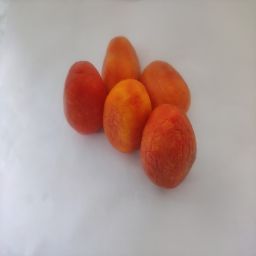
Crop: Tomato
Quality: Old